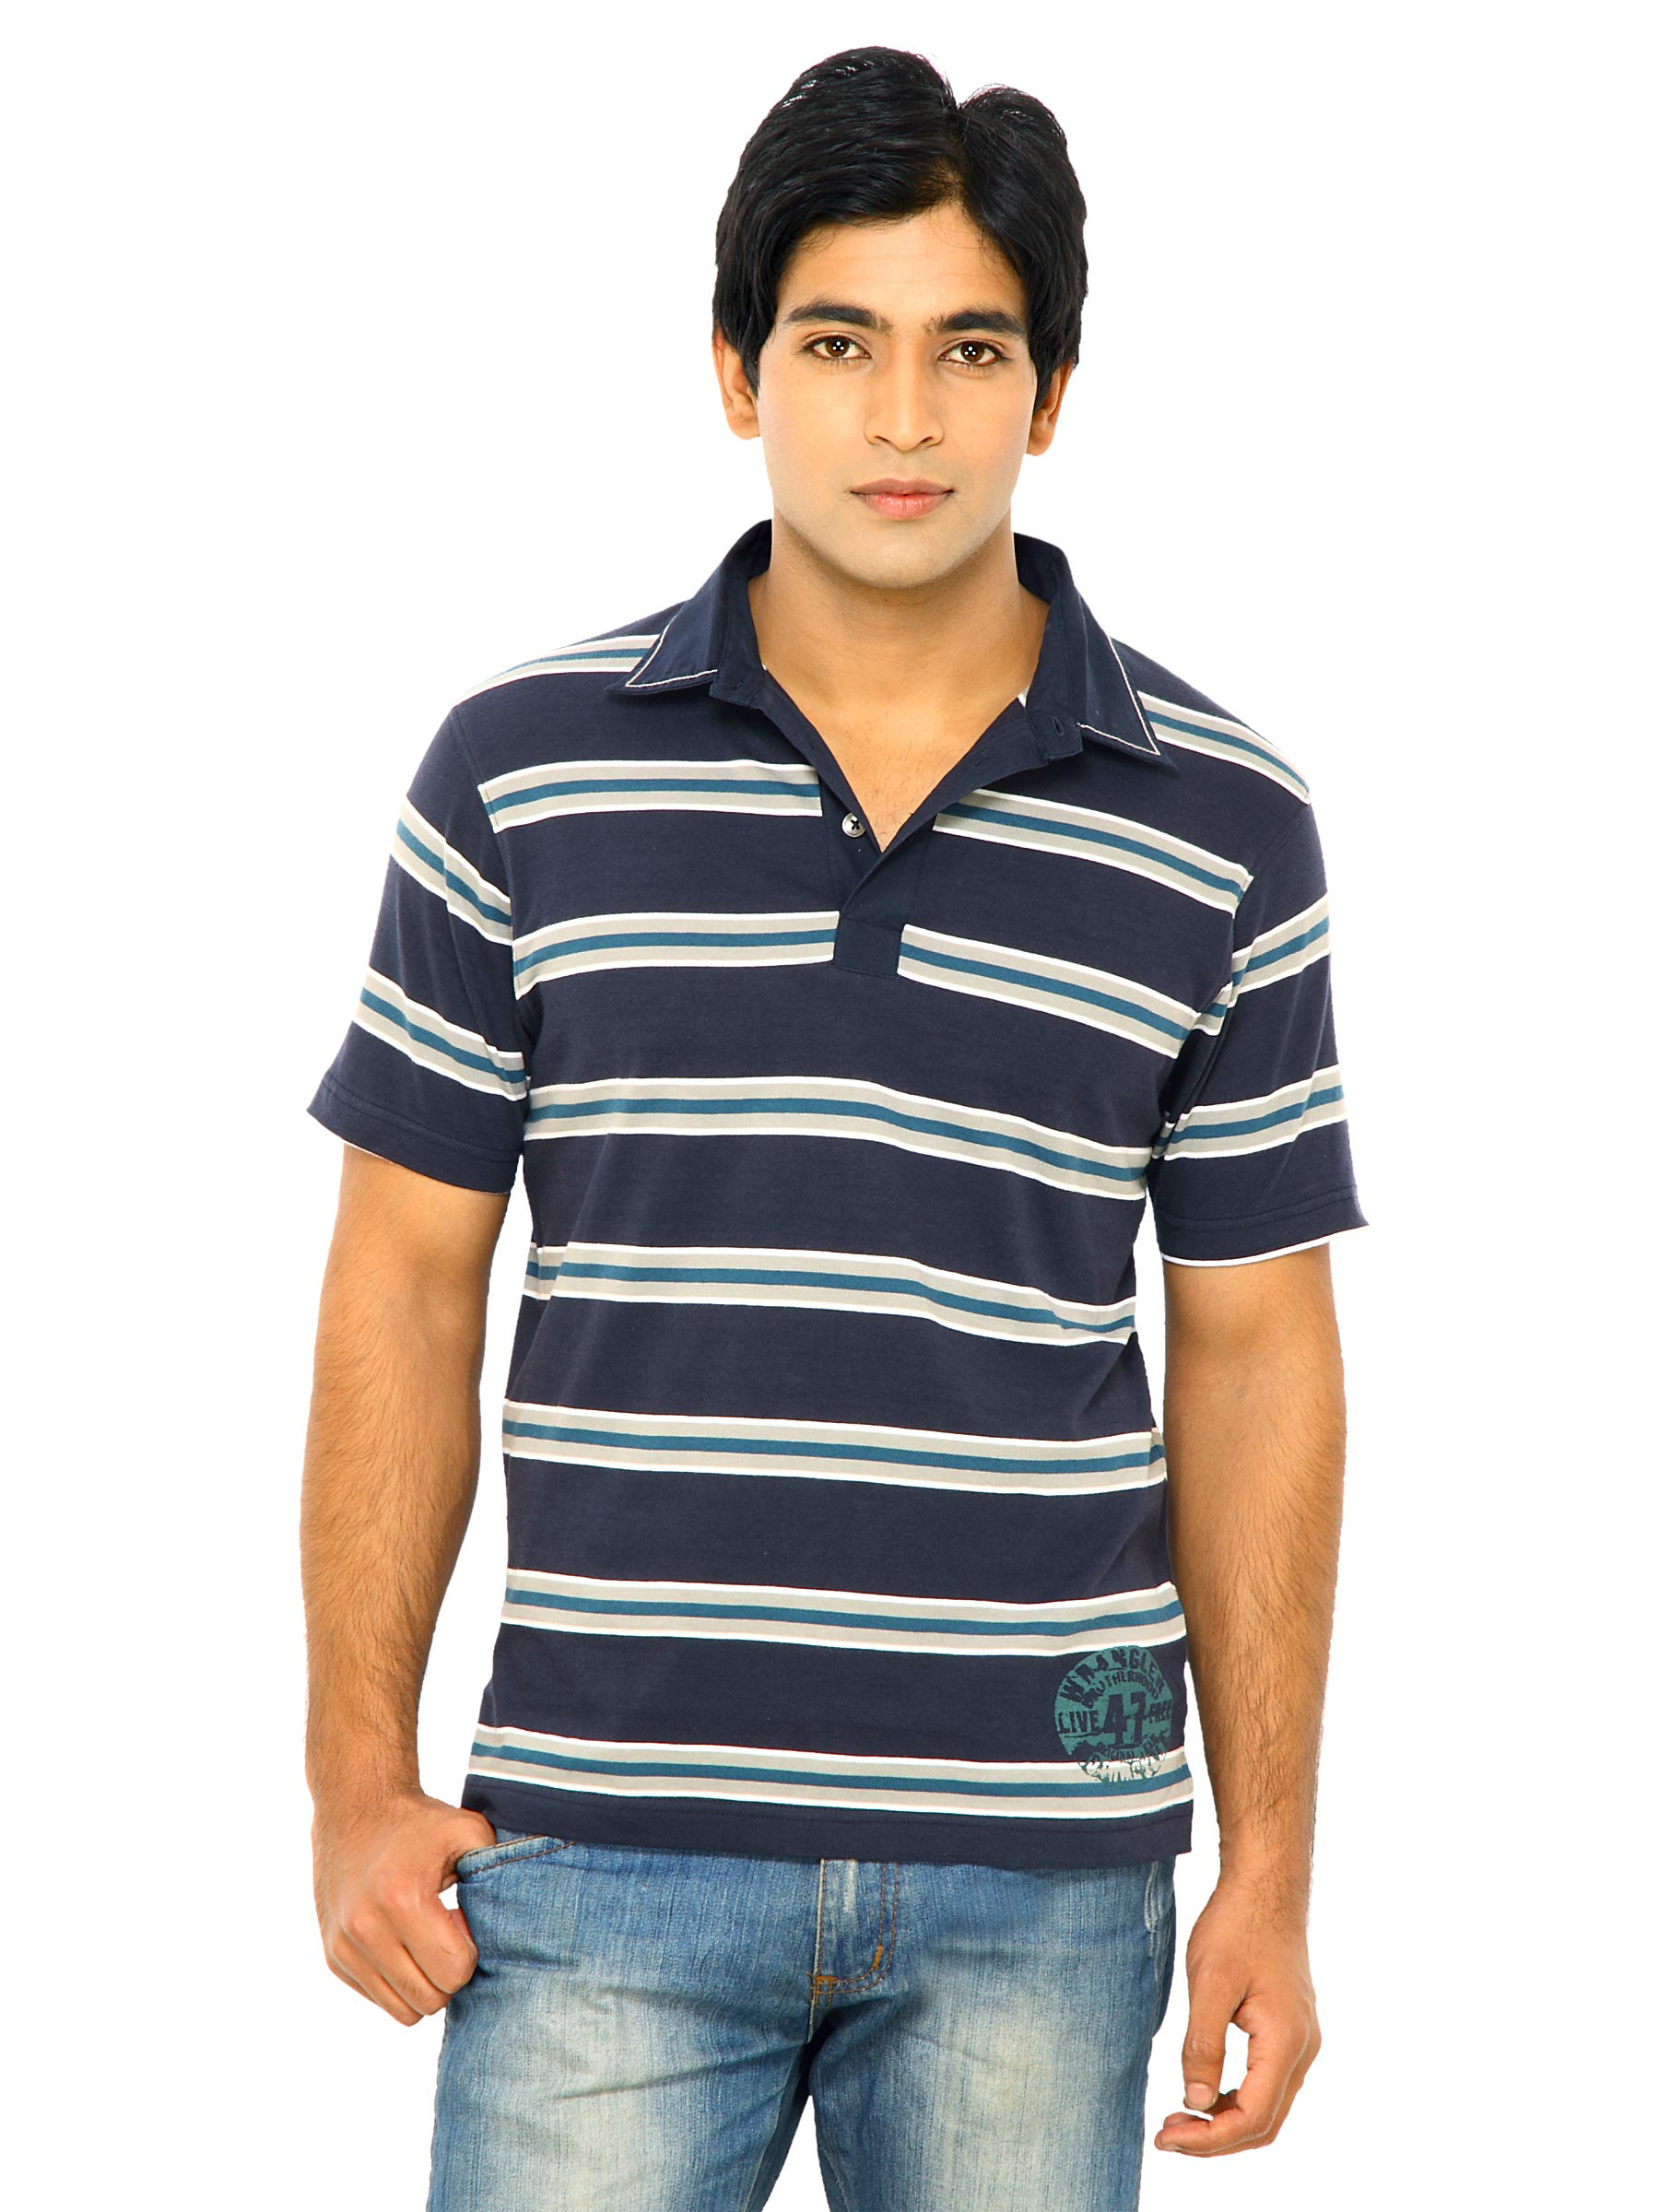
Wrangler Men Navy Blue Polo Tshirts
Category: Apparel / Topwear / Tshirts
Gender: Men
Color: Navy Blue
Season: Fall 2011
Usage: Casual